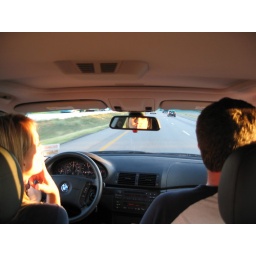
andrea flipping me the bird in the rear view mirror